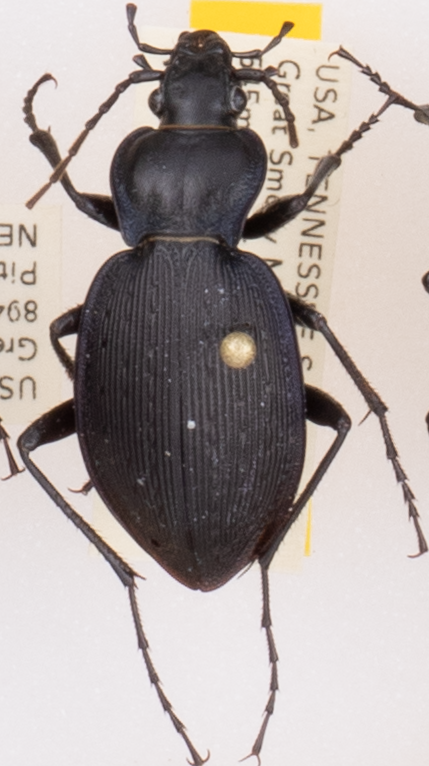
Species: Carabus goryi
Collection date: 2017-04-18
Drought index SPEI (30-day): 0.096
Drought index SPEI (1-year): -1.45
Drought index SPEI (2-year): -1.01